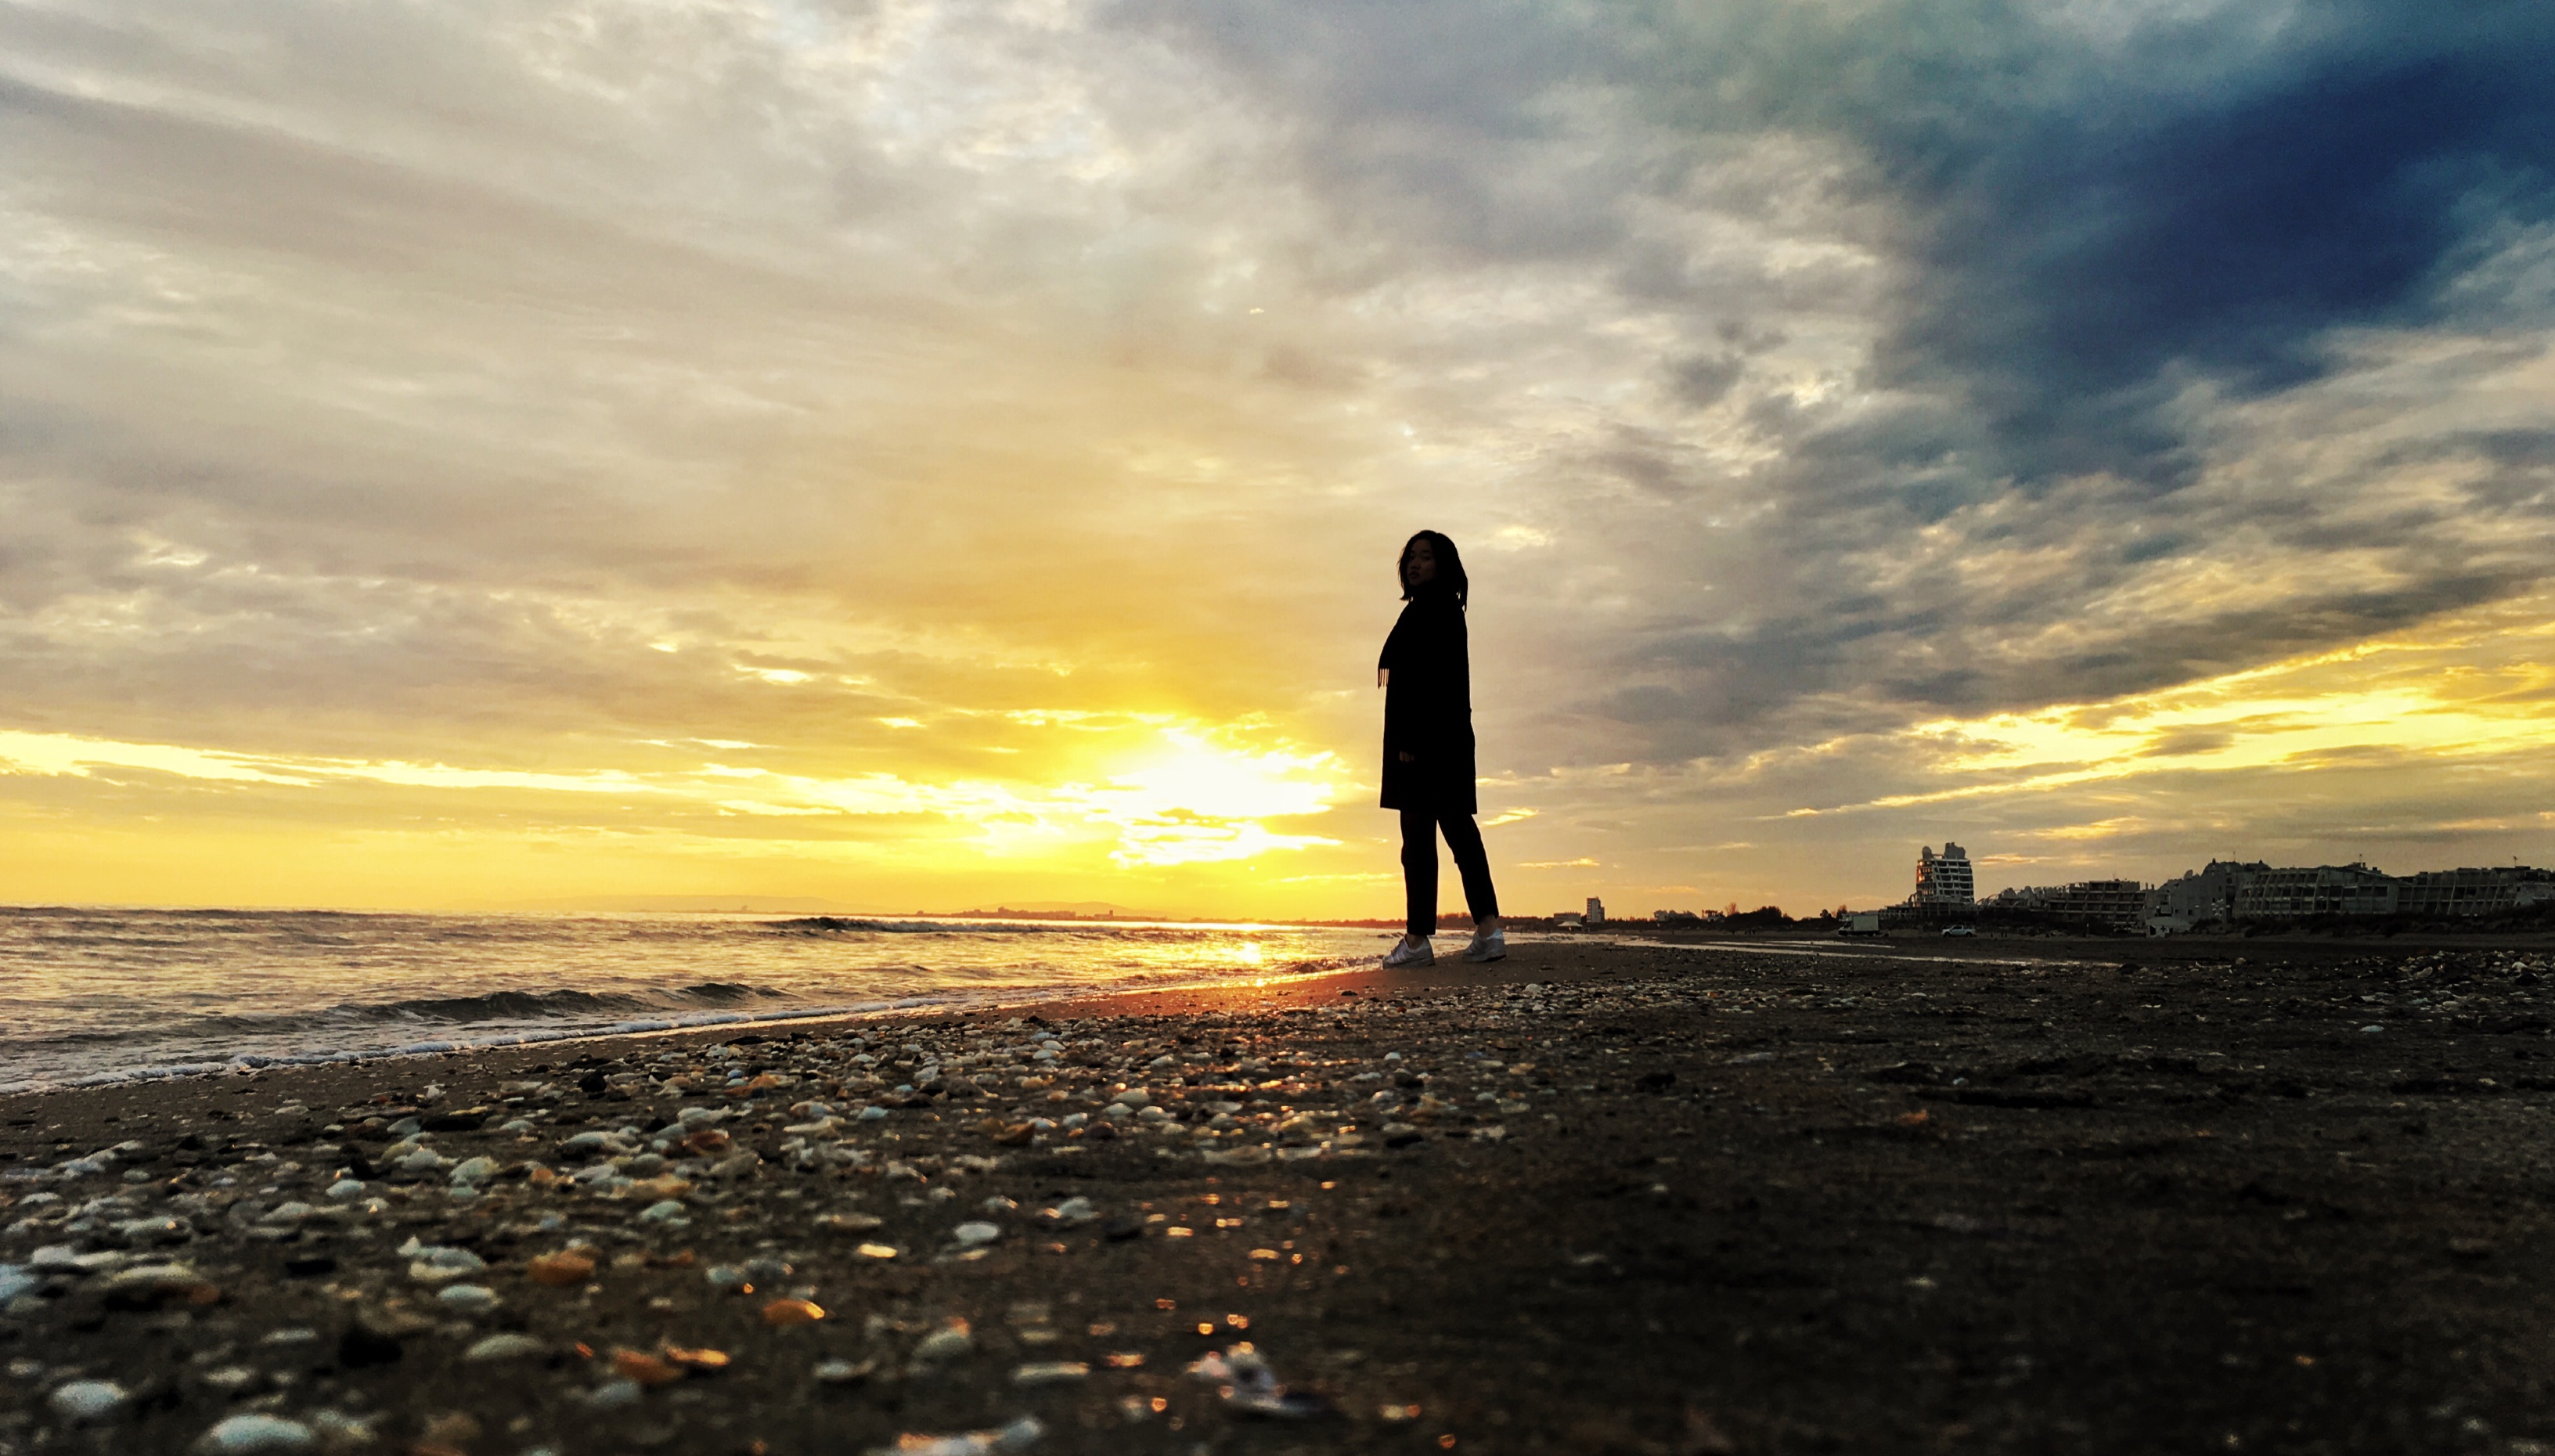
beach, sea, coast, sand, ocean, horizon, cloud, sky, sun, sunrise, sunset, sunlight, morning, shore, wave, dawn, dusk, evening, tower, wind wave